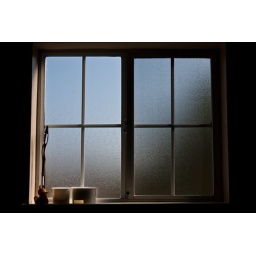
I liked how the sun was lighting my bathroom window for the first time in 2010.